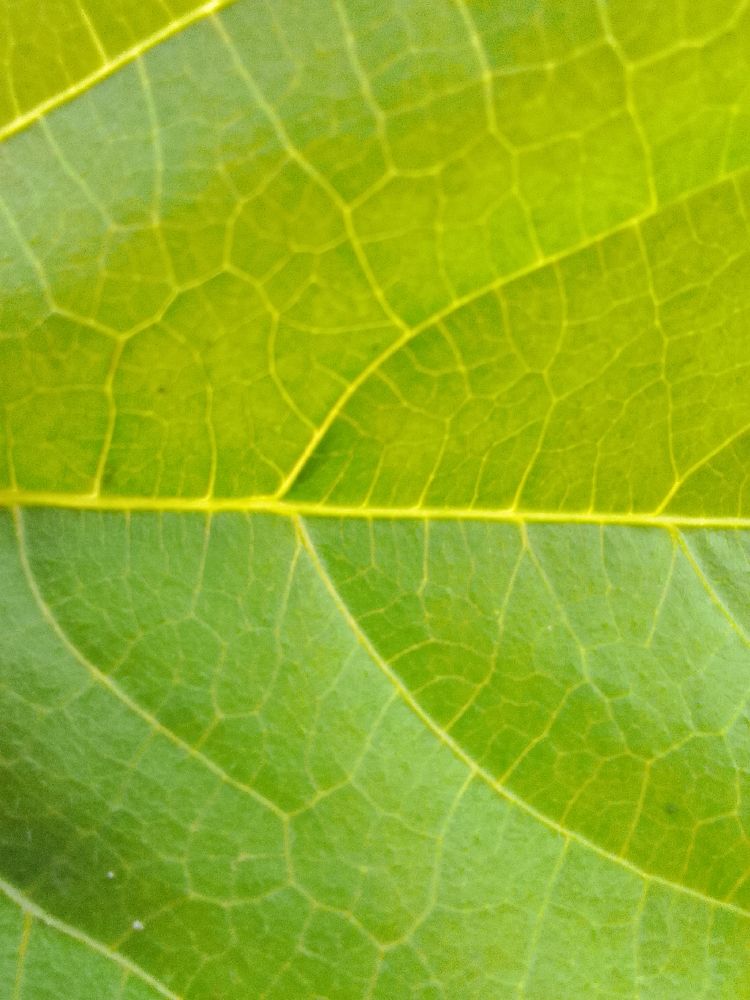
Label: healthy